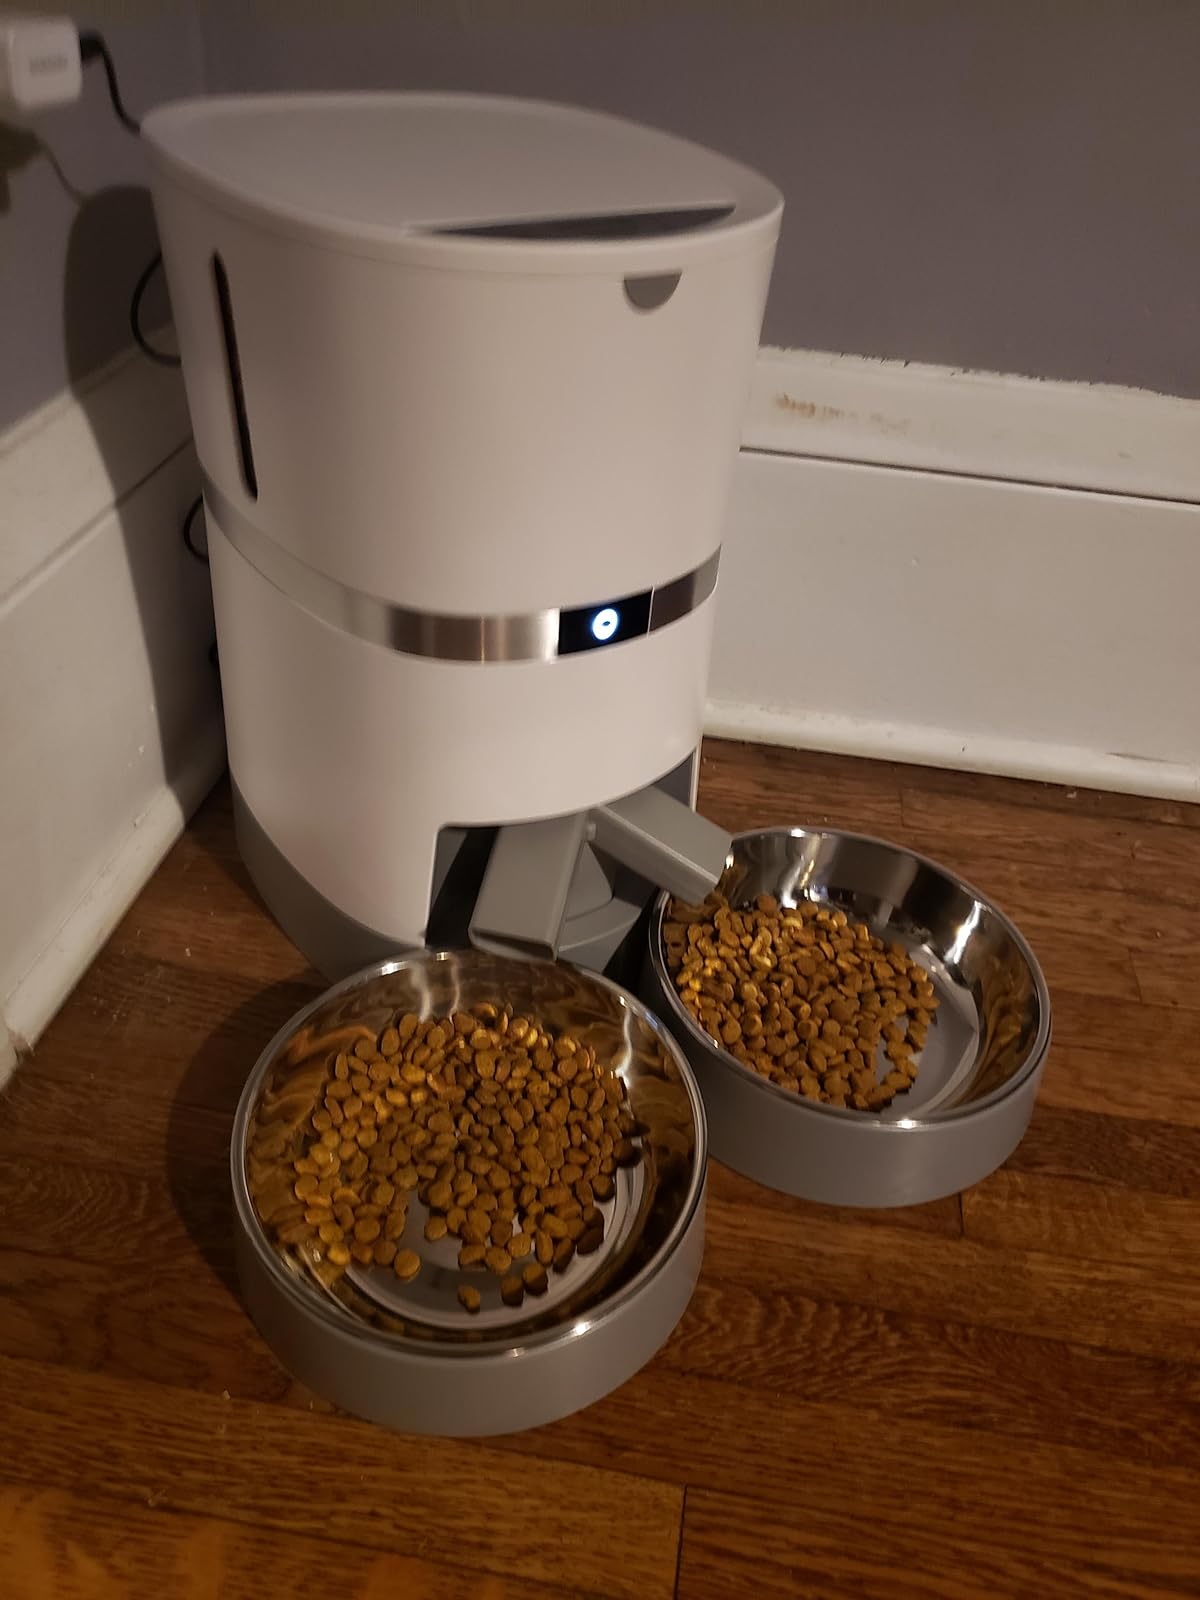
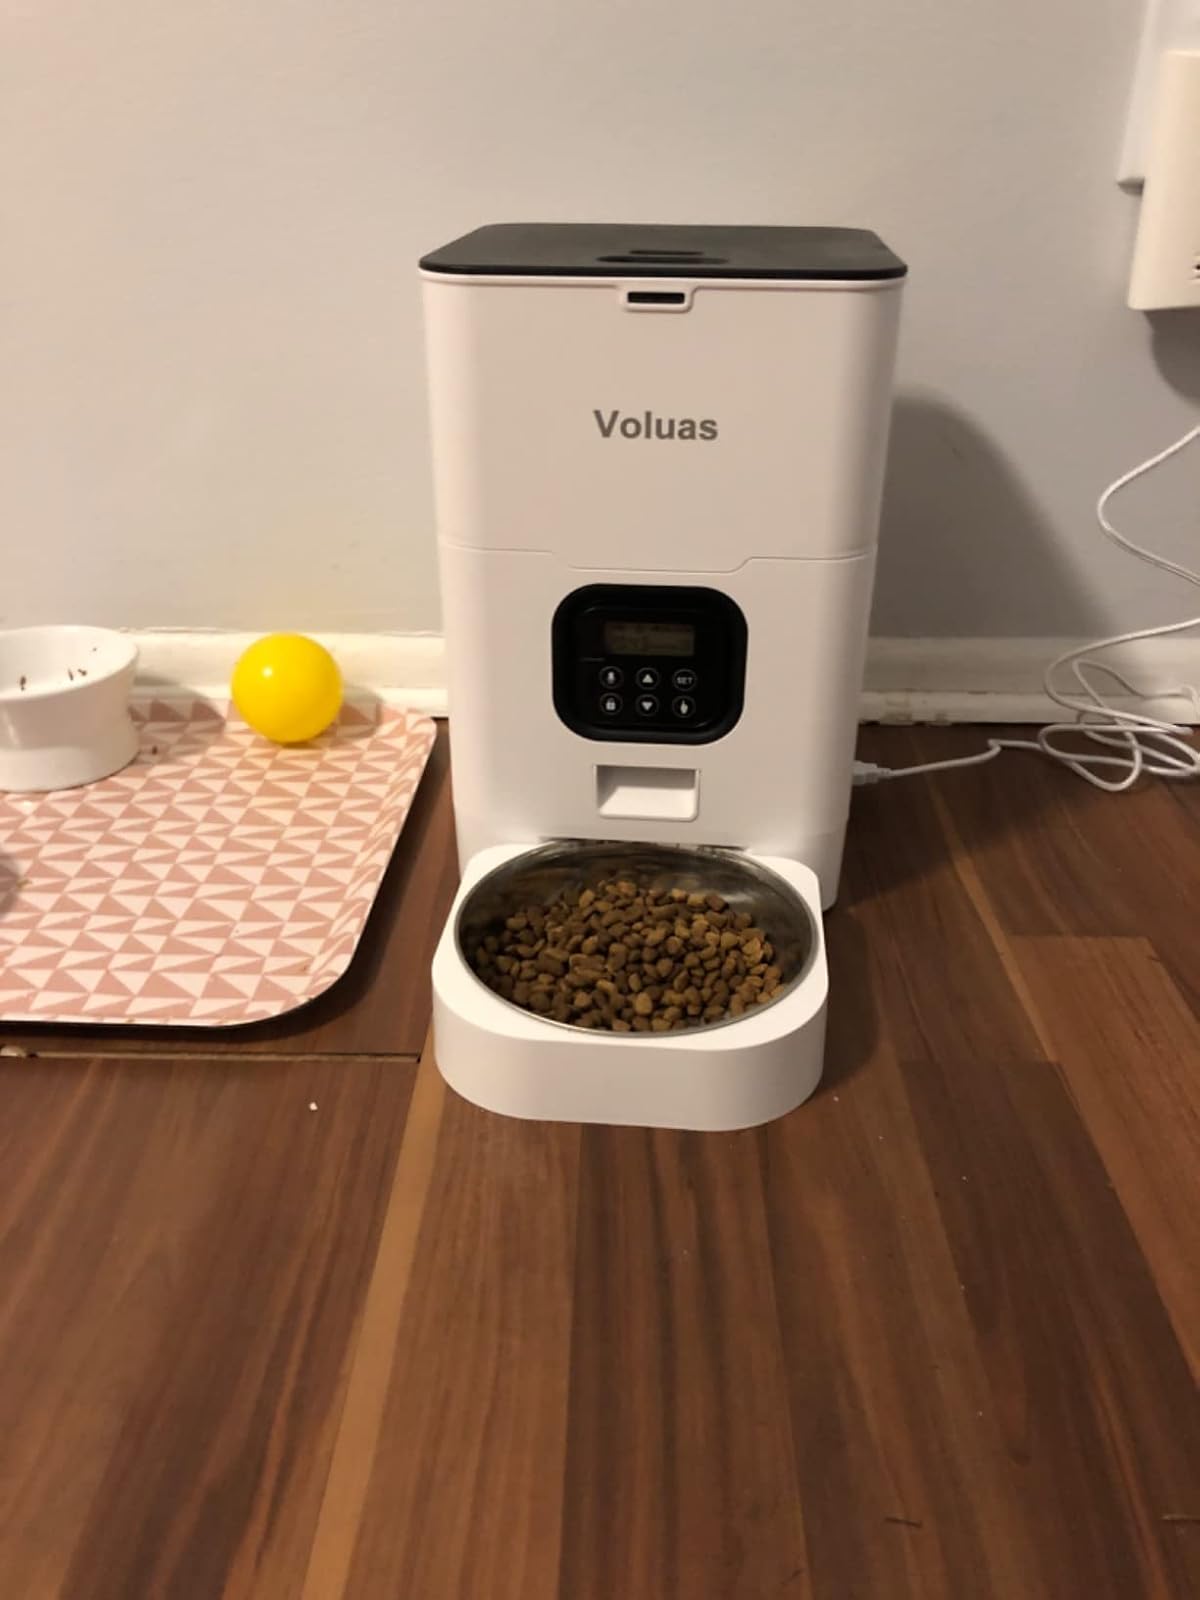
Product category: items_feeder
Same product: no